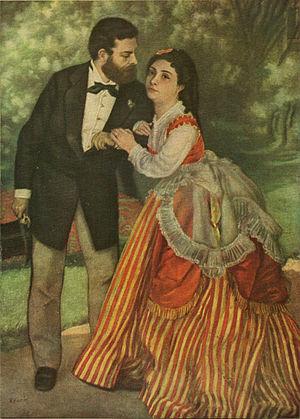
Alfred Sisley &amp
Le musée Wallraf Richartz & Fondation Corboud à Cologne en Allemagne est l'une des grandes galeries de peinture d’Allemagne. Plus vieux musée de Cologne, il abrite la plus importante collection au monde de peintures médiévales et une sélection représentative d’œuvres jusqu'à la fin du XIXᵉ siècle. Le musée possède également une importante collection d'art graphique, riche de quelque 75 000 feuilles de toutes les périodes.
Alfred Sisley, né le 30 octobre 1839 à Paris et mort le 29 janvier 1899 à Moret-sur-Loing, est un artiste peintre et graveur anglais, rattaché au mouvement impressionniste et vivant et travaillant en France.
Les Fiancés, est un tableau de Pierre-Auguste Renoir vers 1868. Le titre est inexact, car Alfred Sisley n'est probablement pas représenté avec son amie Eugénie Lescouezec mais avec Lise Tréhot, la petite amie et modèle de Renoir. L’œuvre fait partie de la collection du musée Wallraf-Richartz de Cologne.